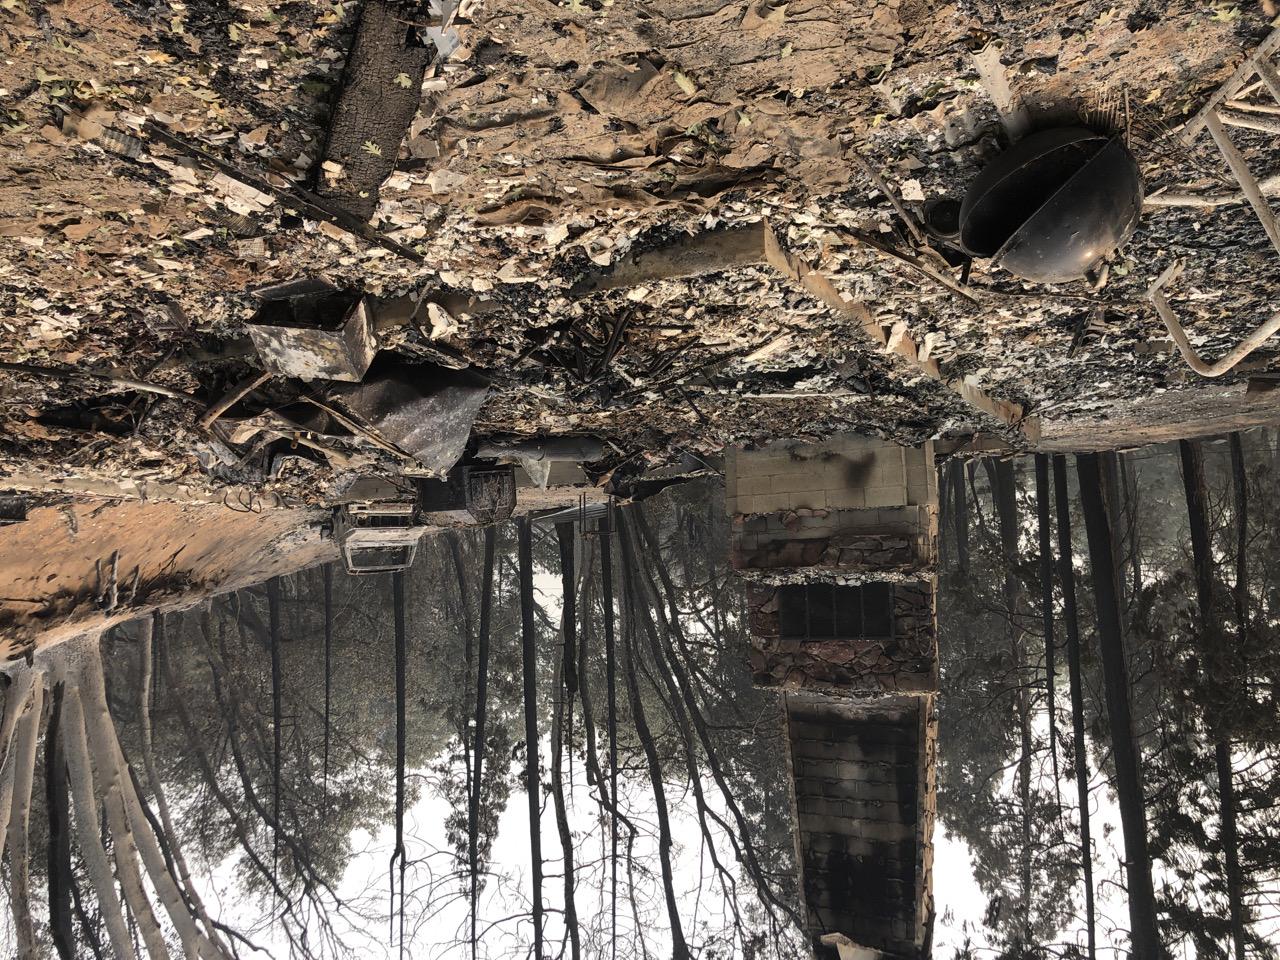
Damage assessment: destroyed